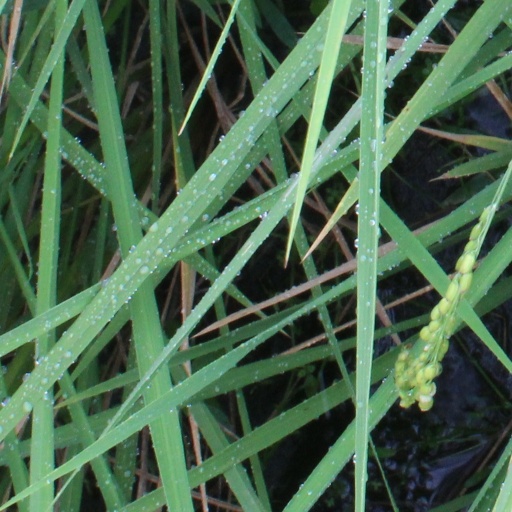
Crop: rice